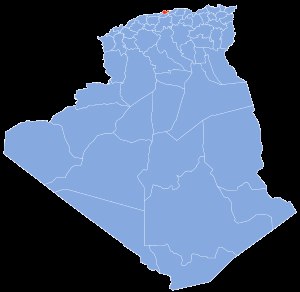
Algier (provins)
Provinsen Algier (markeret med rødt)
Provinsen Algier er en af Algeriets 48 provinser. Administrationscenteret er Algier.